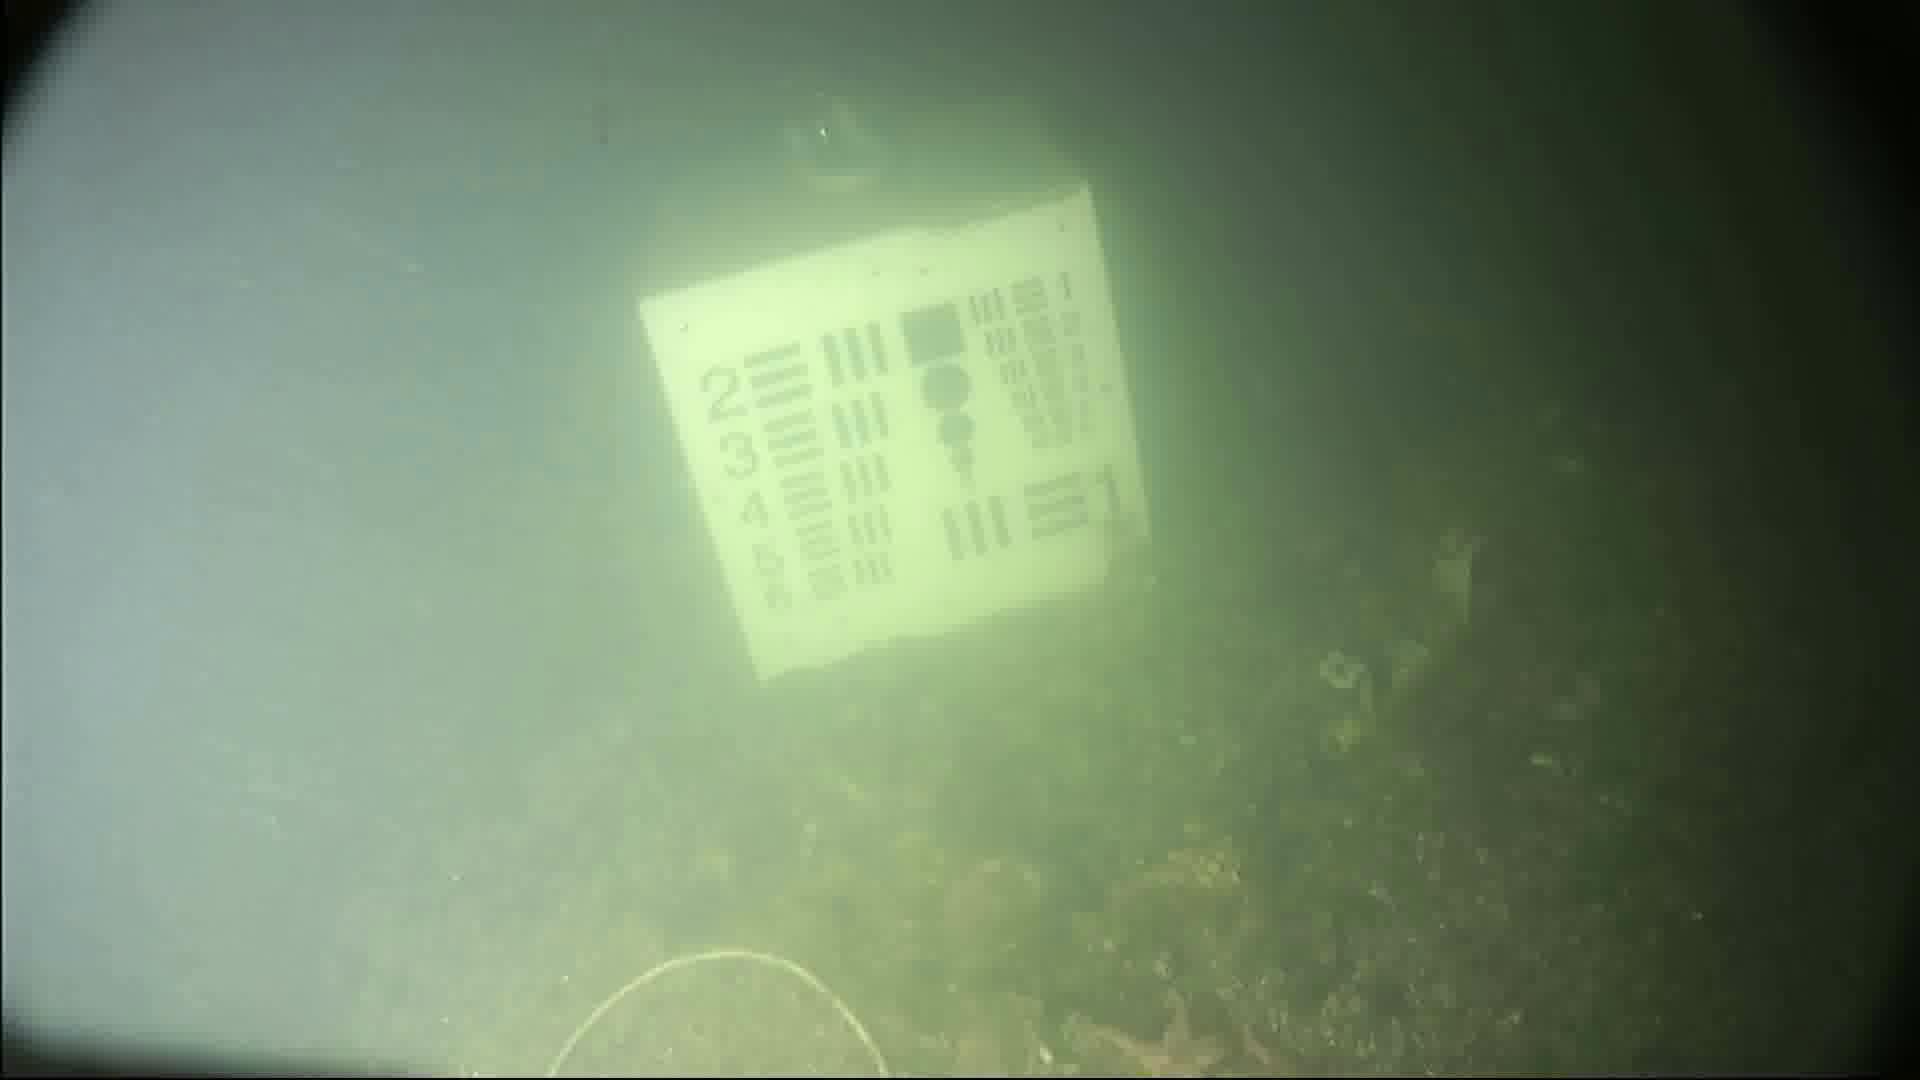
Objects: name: starfish